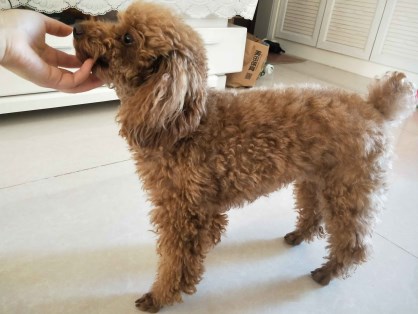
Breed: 7449-n000128-teddy